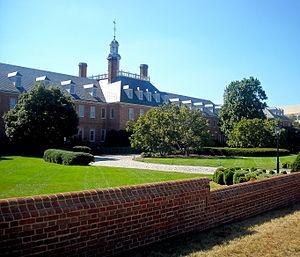
La Federal National Mortgage Association, surnommée « Fannie Mae », est une Government Sponsored Enterprise, c'est-à-dire une société d'économie mixte à capitaux privés et à mission publique, créée par le gouvernement fédéral américain dans le but d'augmenter la taille du marché des prêts hypothécaires.